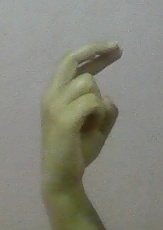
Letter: zay